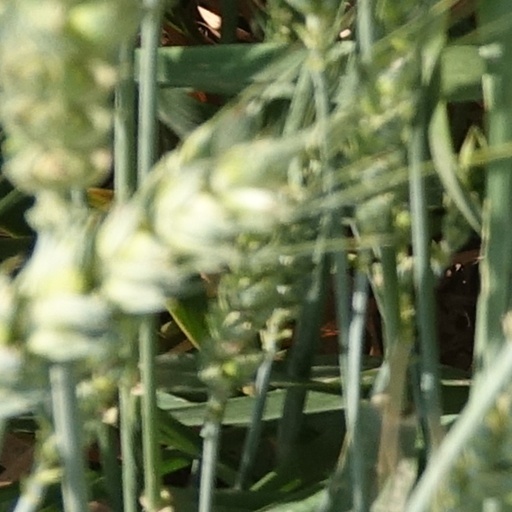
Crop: wheat